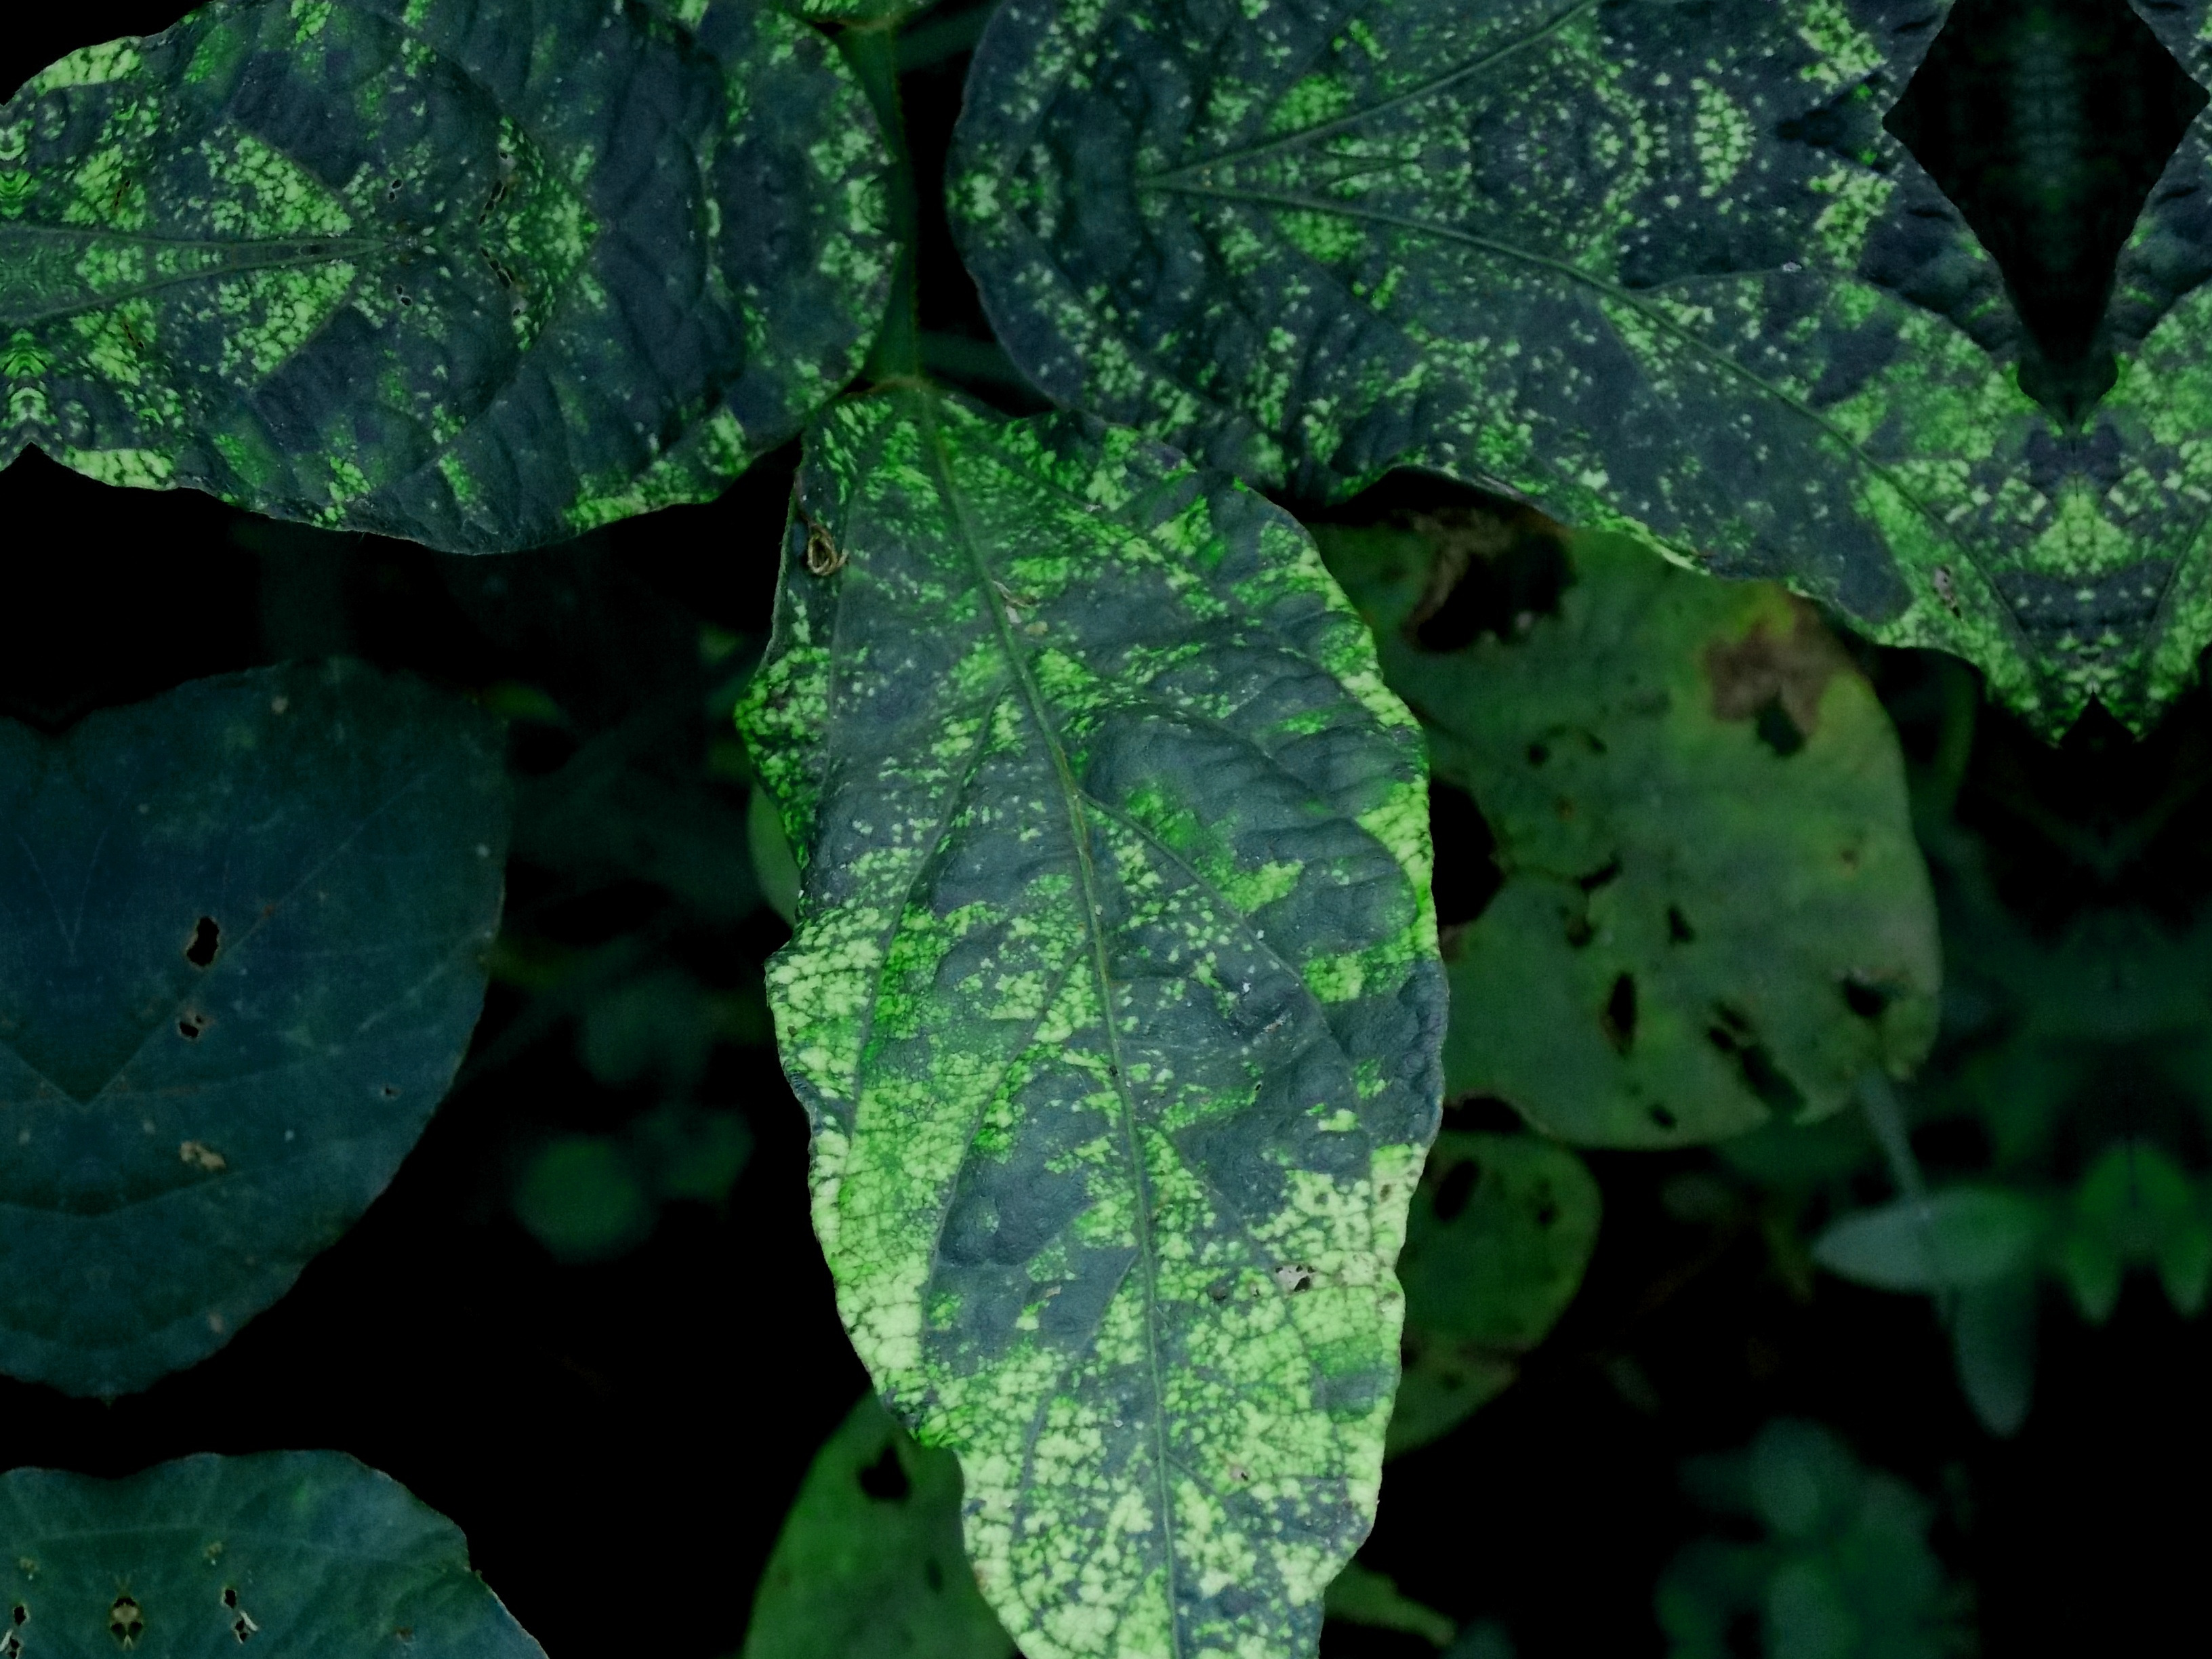
Label: Disease